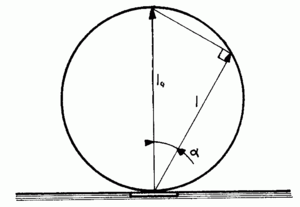
L’intensité lumineuse est une grandeur qui exprime la capacité à éclairer d'une source ponctuelle de lumière dans une direction donnée.
La distribution sphérique D d'une grandeur physique de flux G est une fonction définie sur la sphère unité, qui représente la part de ce flux qui passe au point considéré dans un angle solide élémentaire de direction donnée.
Une source lumineuse orthotrope ou source lumineuse lambertienne, car elle respecte la loi de Lambert, est une source de lumière dont la luminance est uniforme angulairement, c'est-à-dire identique dans toutes les directions.